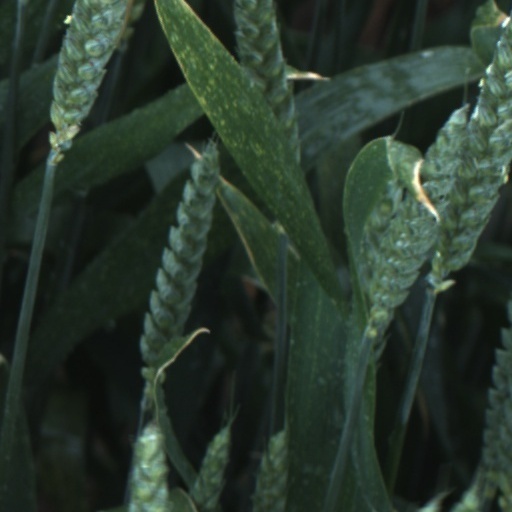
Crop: wheat